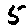
Label: 5